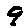
Label: 9